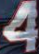
Number: 4